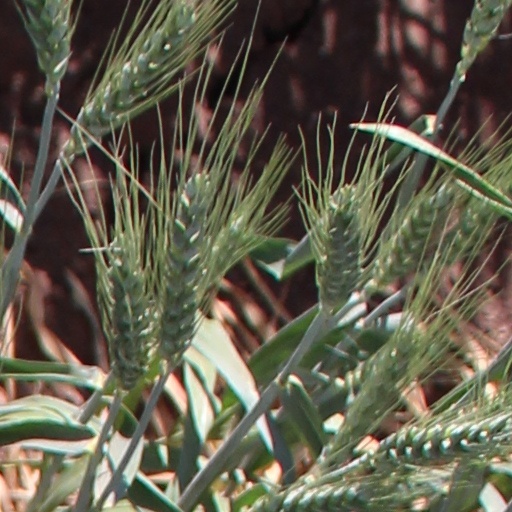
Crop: wheat